Clan Stewart of Appin

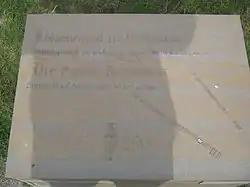
Clan Stewart of Appin regiment marker at the site of the Battle of Culloden

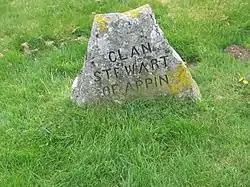
Clan Stewart of Appin grave marker at the site of the Battle of Culloden

Appin naturally supported the Jacobite risings and sent men to fight in the Jacobite rising of 1715. General Wade's report on the Highlands in 1724, estimated the clan strength at 400 men. Dugald Stewart, 9th Chief of Appin, was created Lord Appin in the Jacobite peerage on 6 June 1743. Appin also sent men to fight in the Jacobite rising of 1745. At the Battle of Culloden in 1746, the Appin Regiment suffered 92 killed and 65 wounded out of a fighting force of approximately 300. Charles Stewart of Ardsheal led the men of the regiment (which included men of ~19 other clans) most notably Clan MacLaren during the rising of 1745. Ardsheal later escaped Scotland to meet his family in Europe where he spent the rest of his days.